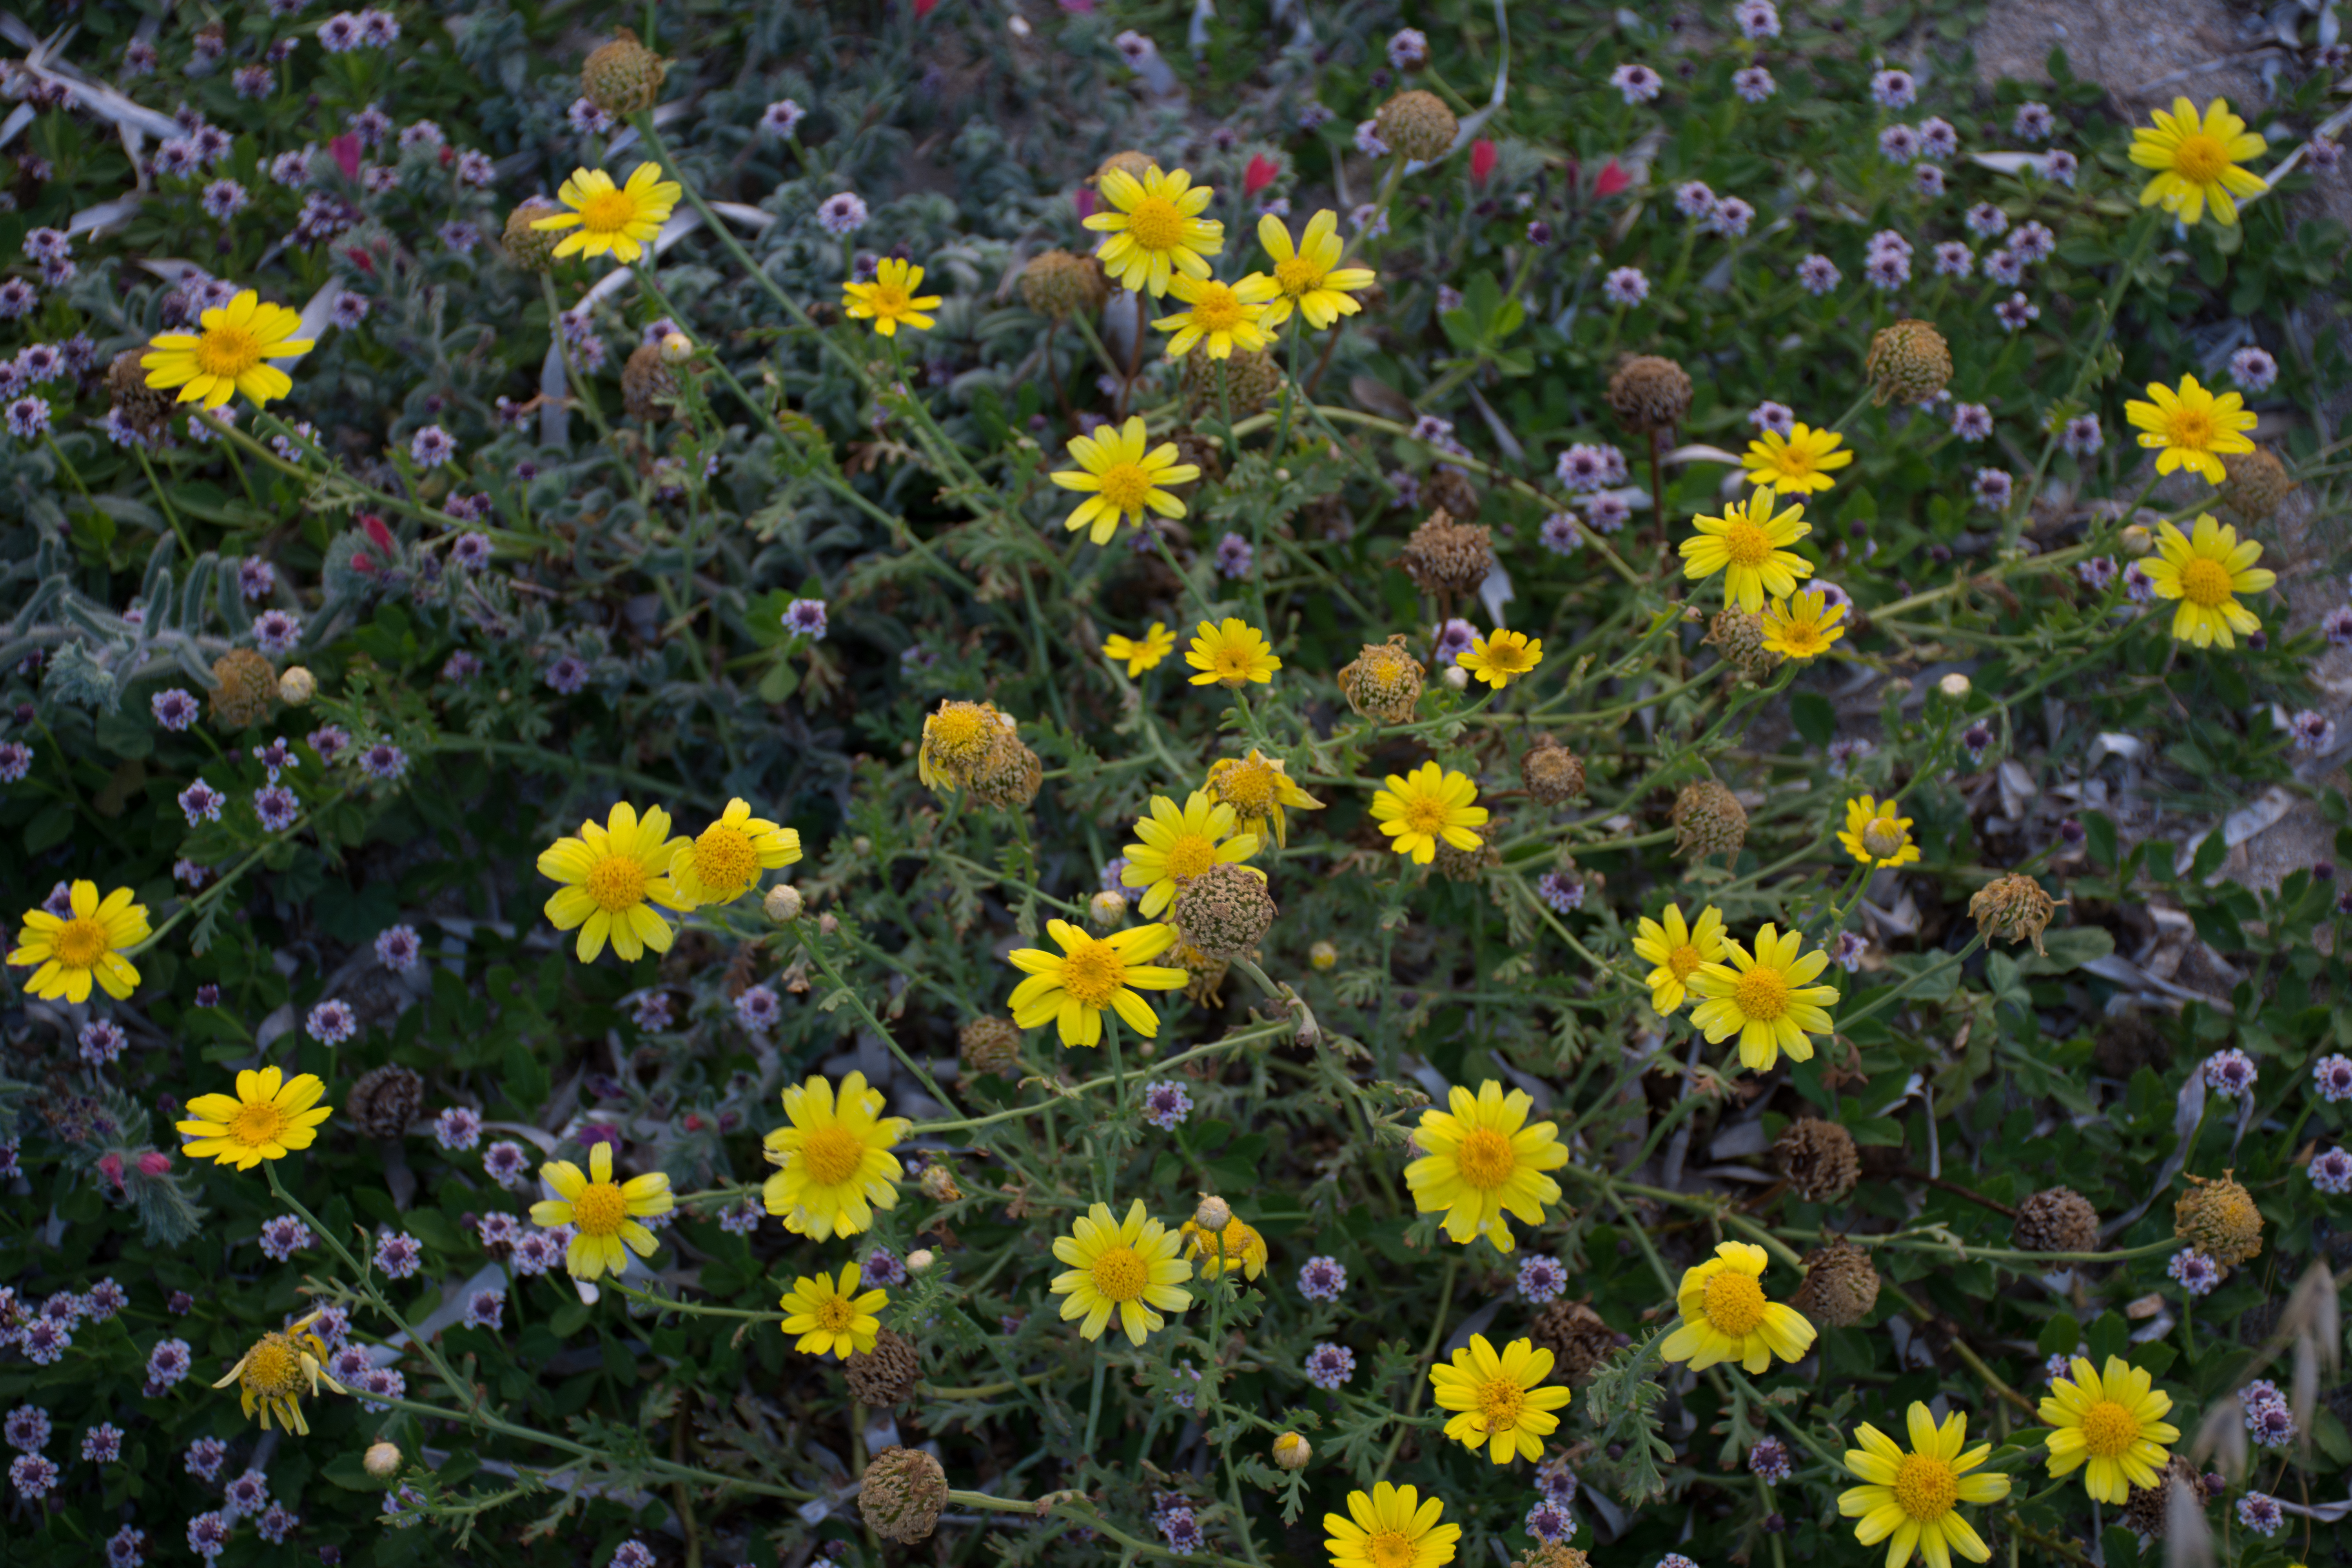
paphos, cyprus, coastline, rocks, blizzard, waves, sea, sunset, walk, birds, fence, tower, lighthouse, flower, plant, yellow, flora, wildflower, daisy family, chamaemelum nobile, annual plant, shrub, groundcover